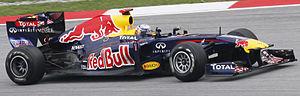
Le Grand Prix automobile de Malaisie 2011, disputé le 10 avril 2011 sur le circuit international de Sepang, est la 841ᵉ épreuve du championnat du monde de Formule 1 courue depuis 1950 et la seconde manche du championnat 2011. Il s'agit de la treizième édition du Grand Prix de Malaisie comptant pour le championnat du monde de Formule 1.
Le championnat du monde de Formule 1 2011, 62ᵉ édition du championnat du monde des pilotes, est remporté par Sebastian Vettel et par son écurie Red Bull Racing-Renault.
Sebastian Vettel, né le 3 juillet 1987 à Heppenheim en Allemagne est un pilote automobile allemand, vainqueur quatre fois consécutivement du championnat du monde de Formule 1, en 2010, 2011, 2012 et 2013 comme seuls avant lui l'avaient été Juan Manuel Fangio et Michael Schumacher.